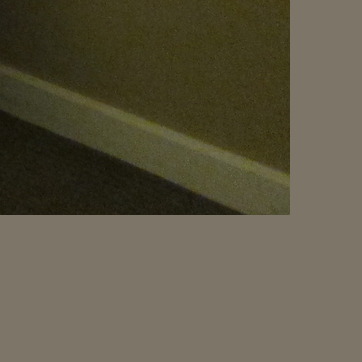
Material: tile